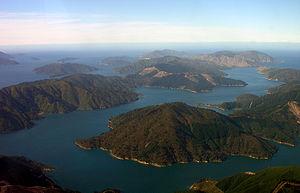
Marlborough est une région de la Nouvelle-Zélande située au coin nord-est de l'île du Sud. Elle est connue pour son climat sec, les paysages de Marlborough Sounds, et ses vignobles.
Les Marlborough Sounds sont un vaste réseau de vallées submergées à l'extrémité nord de l'île du Sud en Nouvelle-Zélande.